United States v. New Wrinkle, Inc.

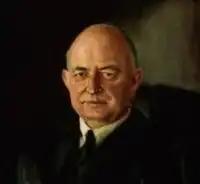
Justice Reed delivered the unanimous opinion of the Court

Justice Stanley Reed delivered the unanimous opinion of the Court.